Hunter-killer Group

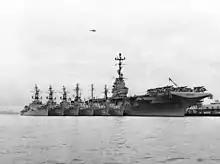
USS "Kearsarge" with the escorts of her hunter-killer group at San Diego in 1961

Hunter-killer Groups, also known as Convoy Support Groups, were groups of anti-submarine warships that were actively deployed to attack submarines during World War II. The advances in signals intelligence such as high-frequency direction finding, in cryptological intelligence such as Ultra, and in detection technologies such as radar and sonar/ASDIC enabled the Allied navies to form flotillas designed to actively hunt down submarines and sink them. Similar groups also existed during the Cold War. A hunter-killer group would typically be formed around an escort carrier to provide aerial reconnaissance and air cover, with a number of corvettes, destroyers, destroyer escorts, frigates, and/or United States Coast Guard Cutters armed with depth charges and Hedgehog anti-submarine mortars.